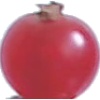
Label: redcurrant